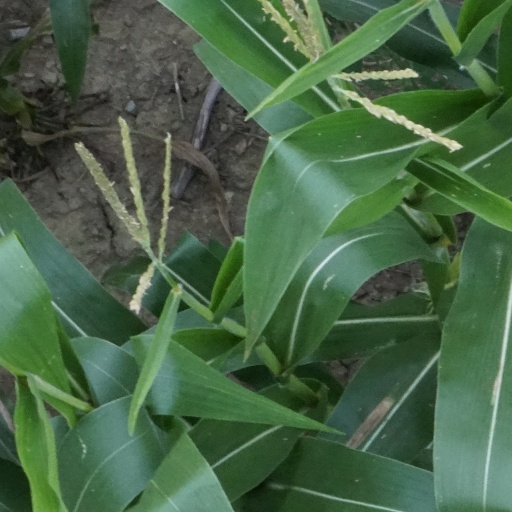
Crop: maize; corn